Babies (film)

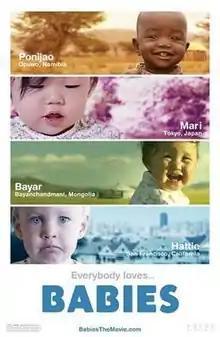
United States theatrical release poster

Babies, also known as Baby(ies) and Bébé(s), is a 2010 French documentary film by Thomas Balmès that follows four newborns through their first year after birth. Two of the babies featured in the film are from rural areas: Ponijao from Opuwo, Namibia, and Bayarjargal (Bayar) from Bayanchandmani, Mongolia, and two are from urban areas: Mari from Tokyo, Japan, and Hattie from San Francisco, U.S. The film was released in the United States by Focus Features on 7 May 2010.